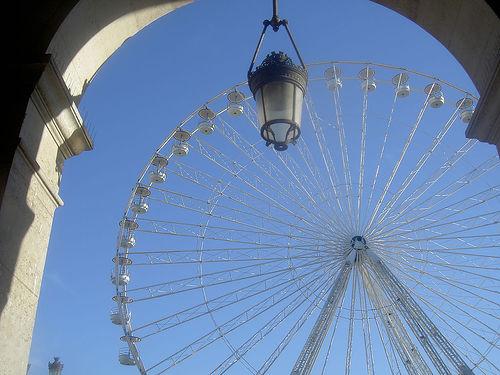
Weather: sun or clear